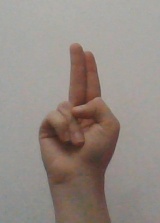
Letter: taa